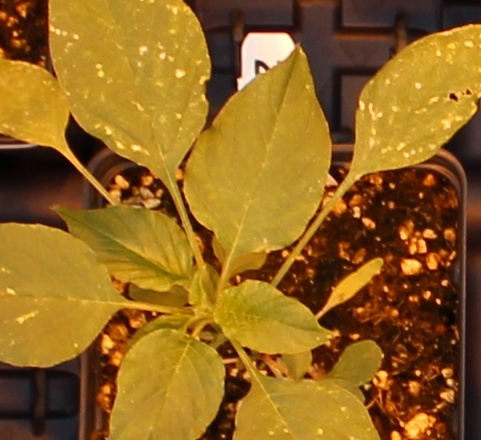
Label: Palmer Amaranth